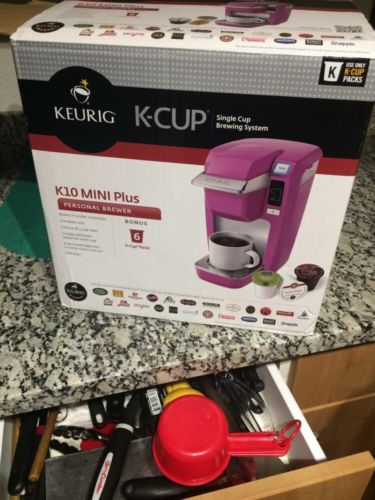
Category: coffee maker